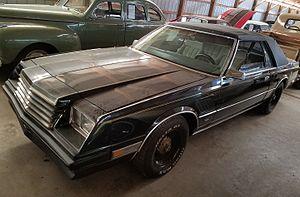
La Dodge Mirada est un coupé de taille moyenne à propulsion arrière, fabriqué et commercialisé par Dodge de 1980 à 1983, partageant la plate-forme Chrysler J ainsi que ses variantes techniques, la Chrysler Cordoba de deuxième génération et l'Imperial. La production de la Mirada a atteint un peu moins de 53 000 unités et est restée relativement inchangée au cours de ses quatre années d'exploitation, à l'exception des couleurs et des moteurs. La Mirada a été commercialisée comme une coupé de luxe, sportif, avec une publicité et un marketing limités pendant une période où Chrysler était en grande difficulté financière.